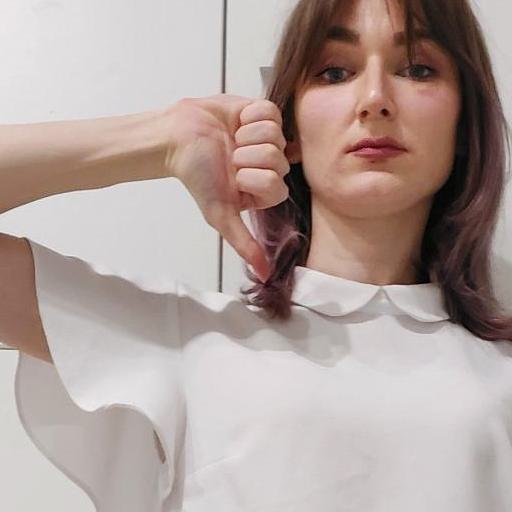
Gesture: dislike